Ilmar Talve

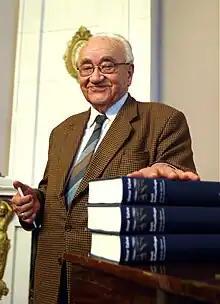
Ilmar Talve in 2004

Ilmar-Aleksander Talve (until 1936 Thalfeldt; 17 January 1919 Mga, Ingria – 21 April 2007 Turku) was an Estonian writer and ethnologist. He worked primarily in Sweden and Finland.